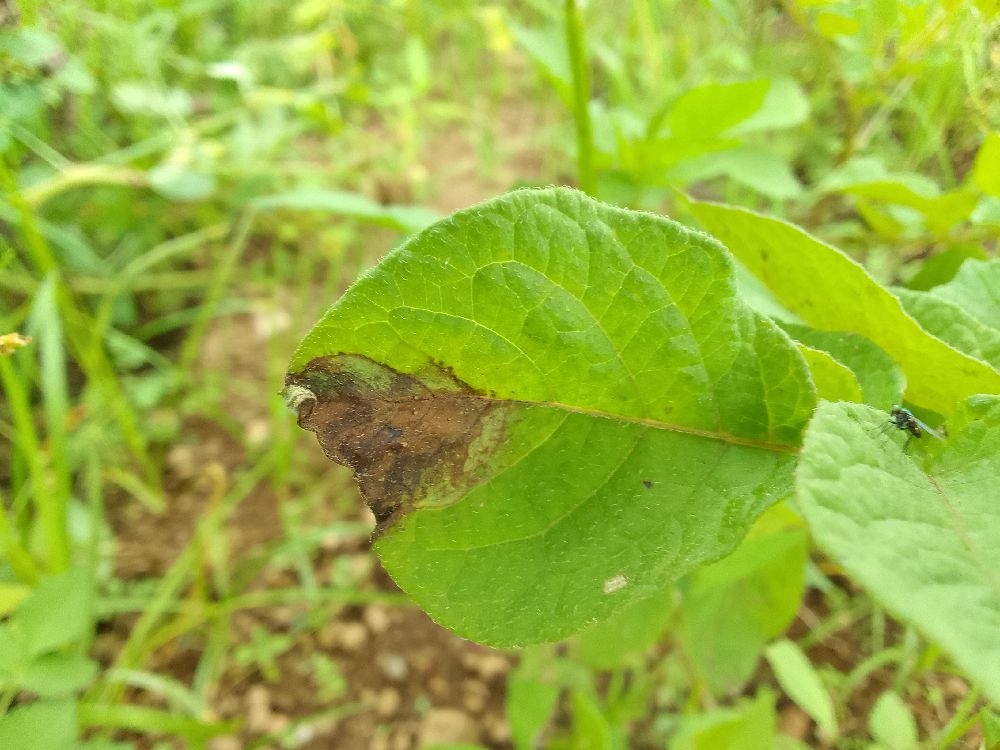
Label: Late blight